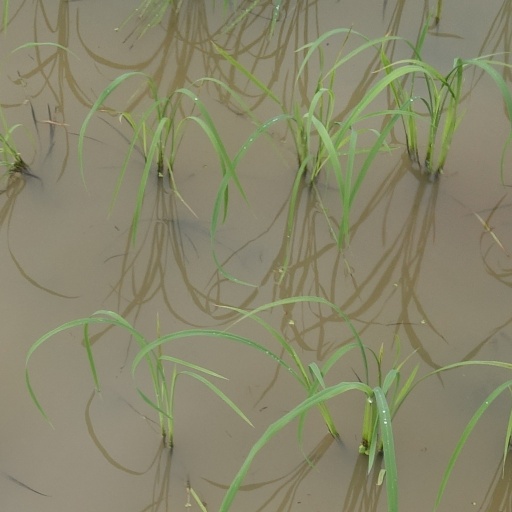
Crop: rice